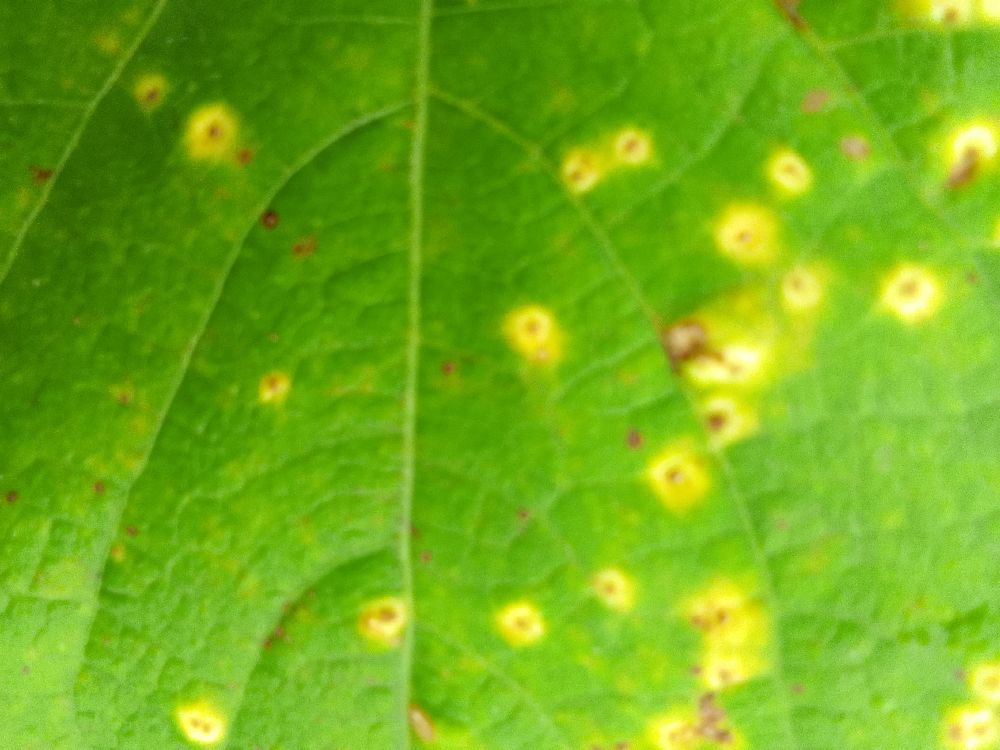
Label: rust